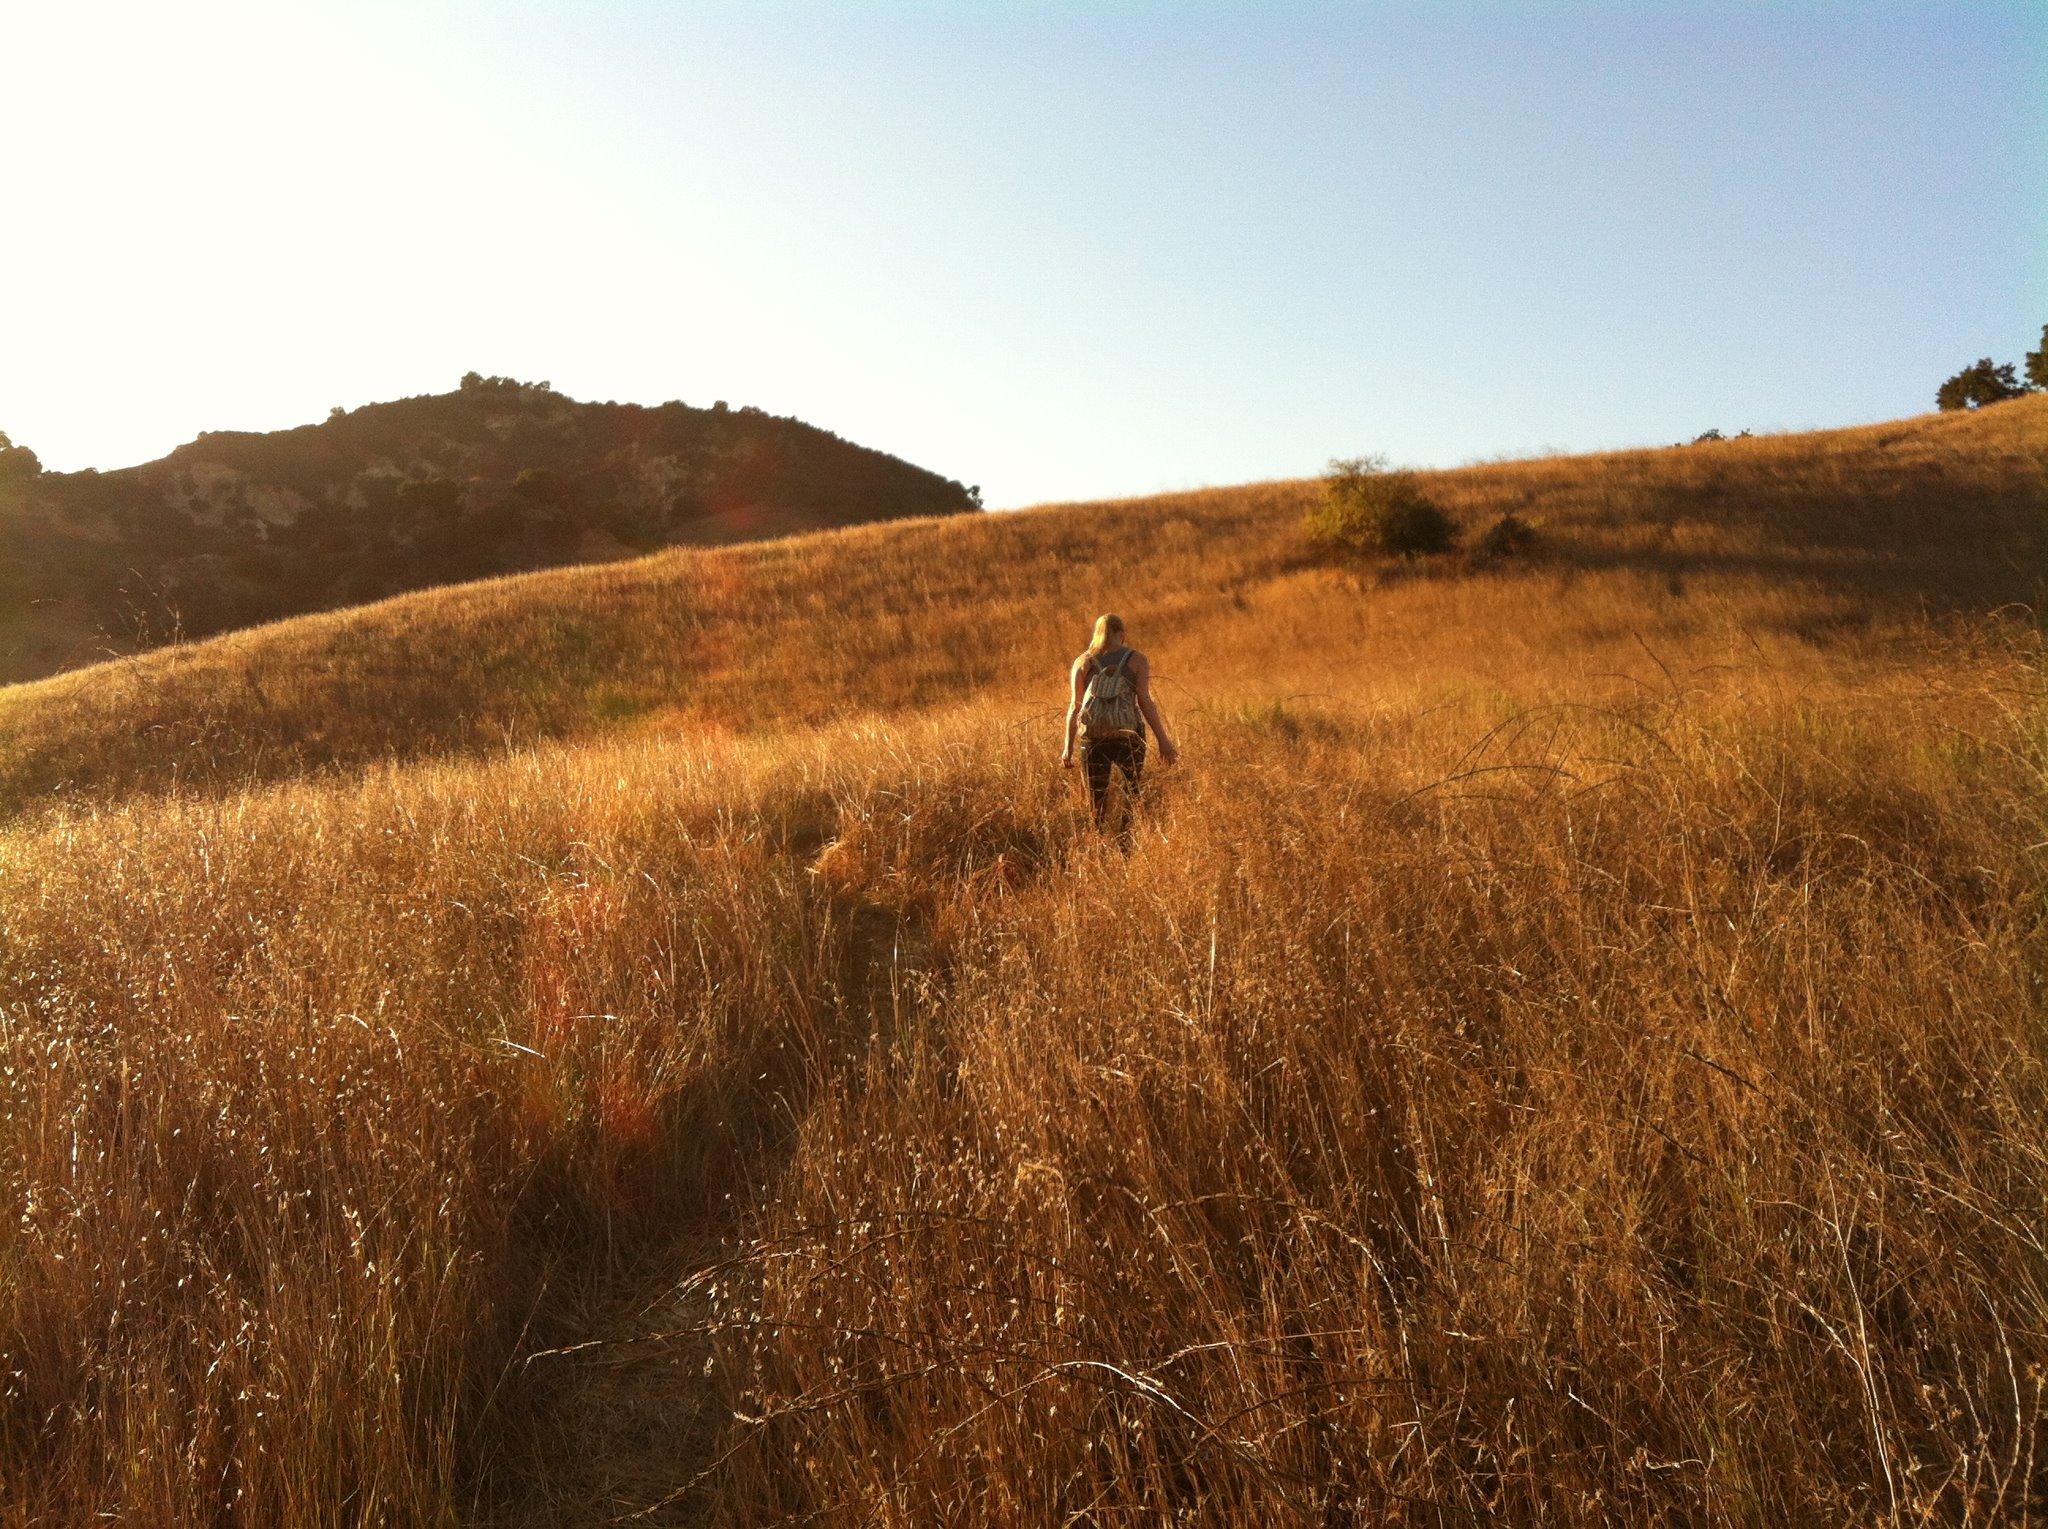
landscape, nature, grass, horizon, wilderness, person, mountain, girl, hiking, field, prairie, morning, hill, female, wildlife, lady, savanna, plain, fields, sports, trekking, mountains, grassland, habitat, ecosystem, trails, steppe, rural area, natural environment, grass family, ecoregion